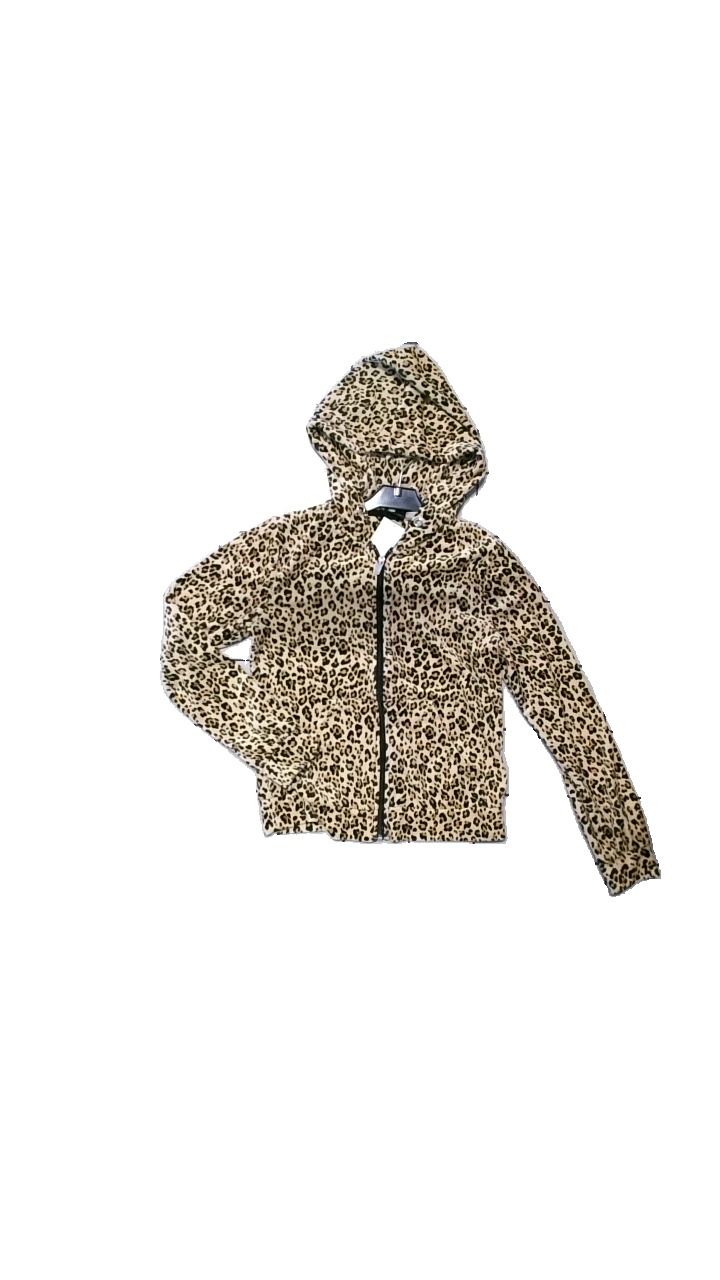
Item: Top (Ladies)
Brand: Gina Tricot
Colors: Multicolor, Black, Beige
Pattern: Animal print
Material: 95%Polyester, 5%Elastan
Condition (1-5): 4
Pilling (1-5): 4
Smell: Minor
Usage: Reuse
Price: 50-100